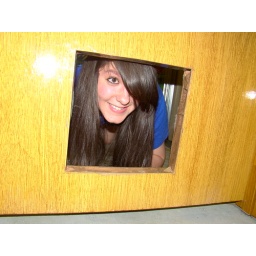
Allie in the dog door